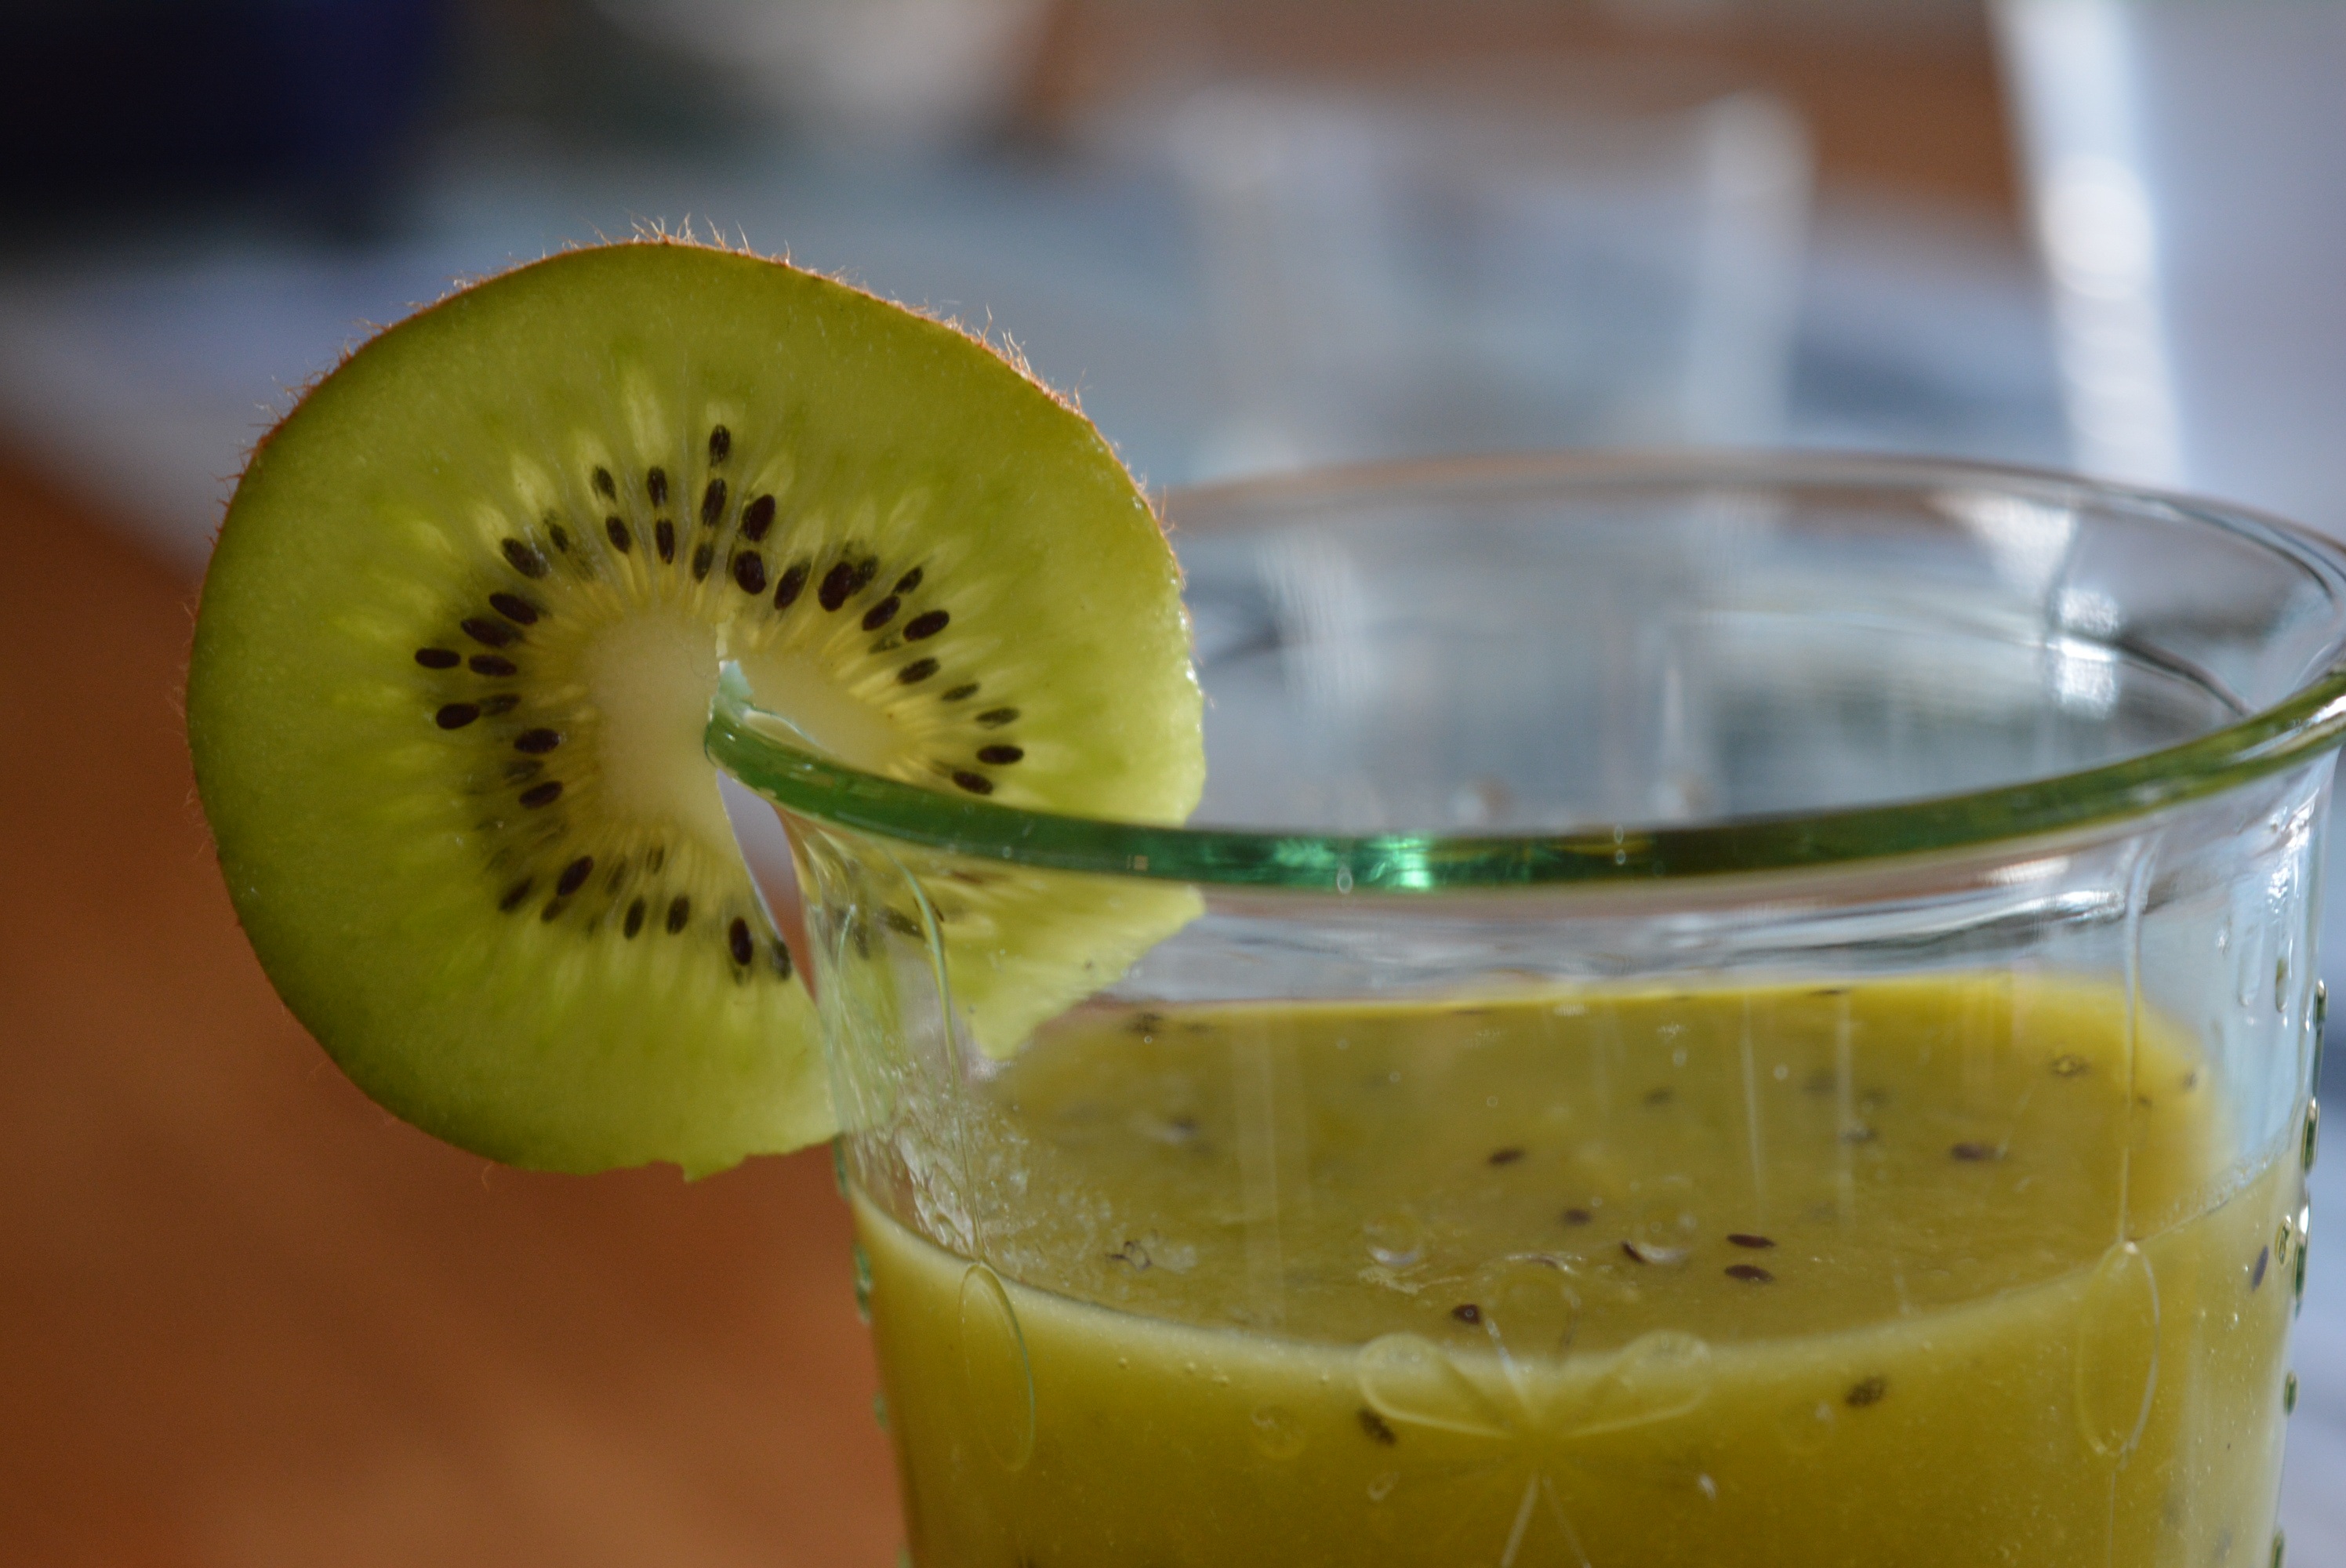
plant, fruit, food, green, produce, drink, healthy, smoothie, juice, kiwi, garnish, liqueur, land plant, kiwismoothie